2-6-4

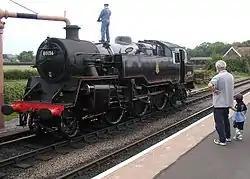
BR Standard Class 4 2-6-4T No. 80136

Between 1898 and 1900, the Pretoria-Pietersburg Railway (PPR) placed six locomotives in service, built by Beyer, Peacock & Company. During the Second Boer War, they were first taken over by the "Nederlandsche-Zuid-Afrikaansche Spoorwegmaatschappij" (NZASM) and then by the Imperial Military Railways (IMR). After the war, they were taken onto the roster of the Central South African Railways (CSAR) and in 1912 they were assimilated into the South African Railways (SAR) as Class D.